Vehicle registration plates of Sweden

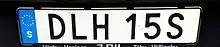
A plate from 2019 with format, ABC 12A

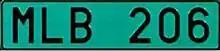
2003 series dealer's plate

In Sweden, vehicle registration plates are used for most types of vehicles. They have three letters first, a space and two digits and one digit or letter after (e.g. ABC 123 or ABC 12A). The combination is mostly a random number and has no connection with a geographic location. The last digit is used to show what month the vehicle tax has to be paid, and before 2018 it was also used to show what month the car had to undergo vehicle inspection. Vehicles like police cars, fire trucks, public buses and trolley buses use the same type of plate as normal private cars and cannot be directly distinguished by the plate alone. Military vehicles have special plates. Part of the vehicle data is public and can be retrieved online.